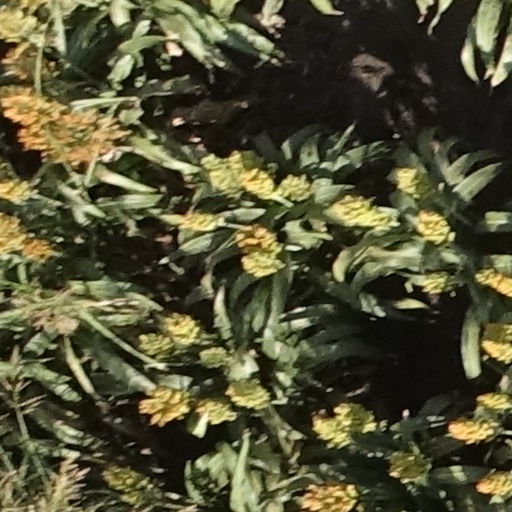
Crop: sorghum